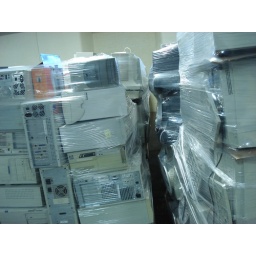
I like the US flag visible on the tower standing in the middle.